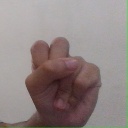
अक्षर: स